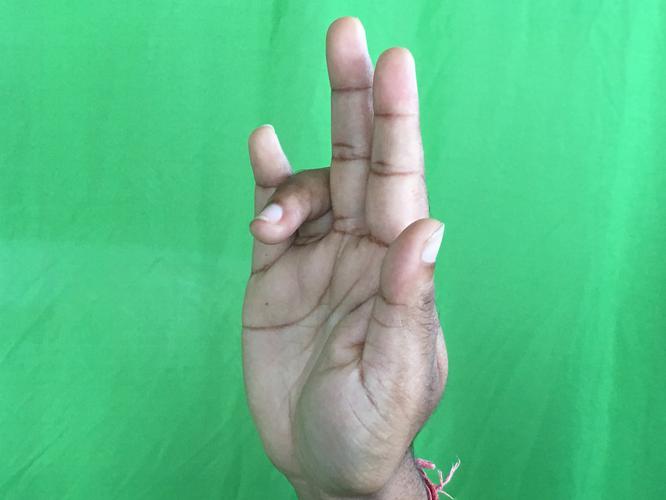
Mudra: Tripathaka
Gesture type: single_hand